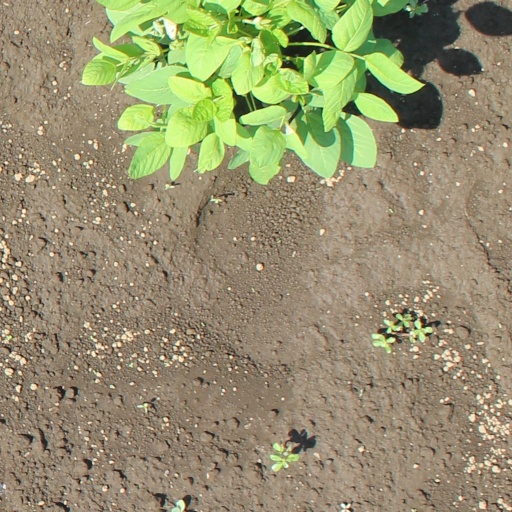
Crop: soybean